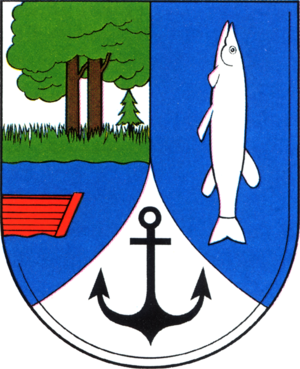
La ville de Berlin est divisée, depuis le 1ᵉʳ janvier 2001, en douze arrondissements municipaux et 96 quartiers. Ceux-ci ont été institués par la loi du 10 juin 1998, portant sur la réforme de la réglementation sur les arrondissements.
Treptow-Köpenick [ˈtreːptoː ˈkøːpənɪk] est le 9ᵉ arrondissement administratif de Berlin, formé en 2001 par la fusion des anciens districts de Treptow et Köpenick.